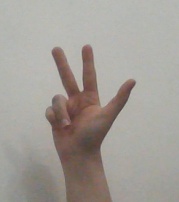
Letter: al